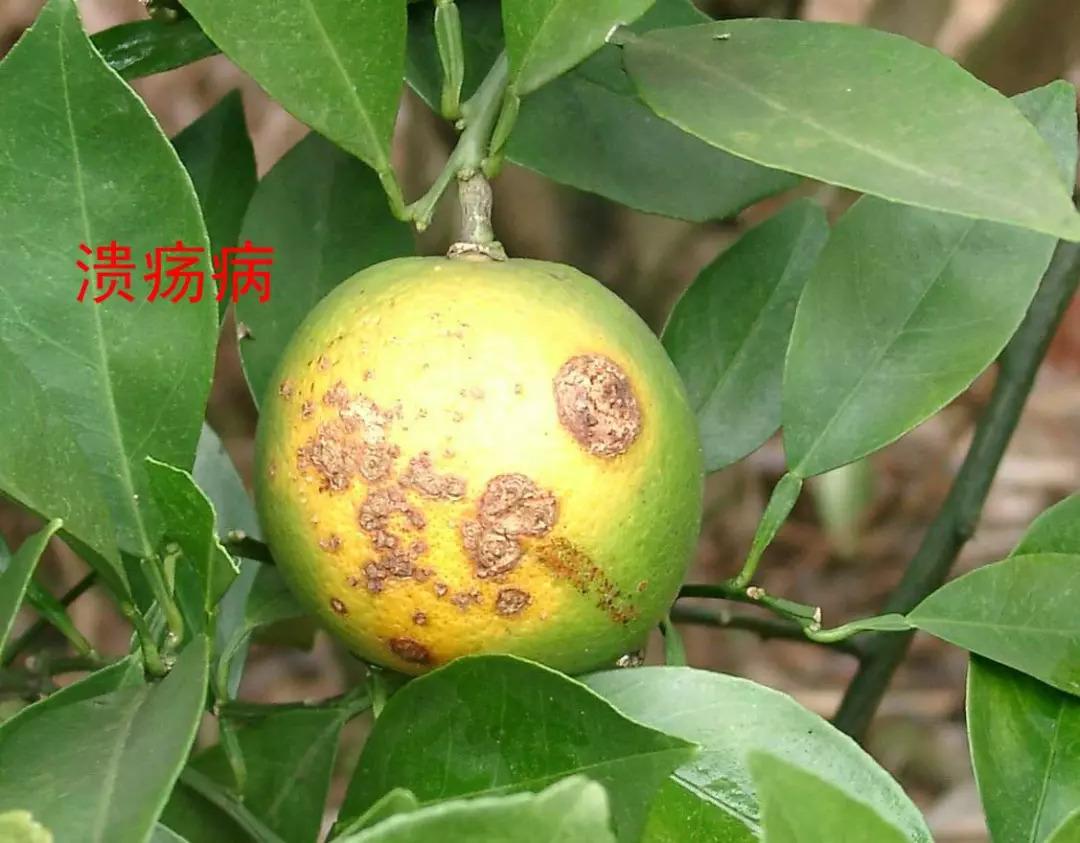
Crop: unknown
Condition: citrus_citrus_canker